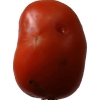
Label: tomato